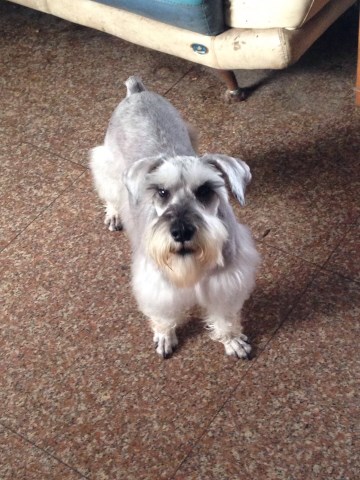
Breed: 2342-n000102-miniature_schnauzer